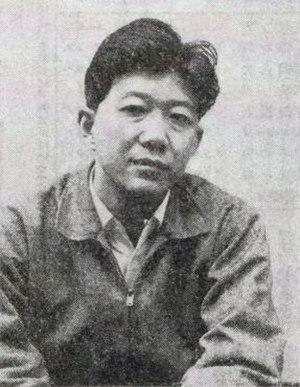
Morio Kita est le nom d'auteur de l'auteur, essayiste et psychiatre japonais Sokichi Saito né le 1ᵉʳ mai 1927, et mort le 24 octobre 2011. Il est le fils du poète Mokichi Saitō.